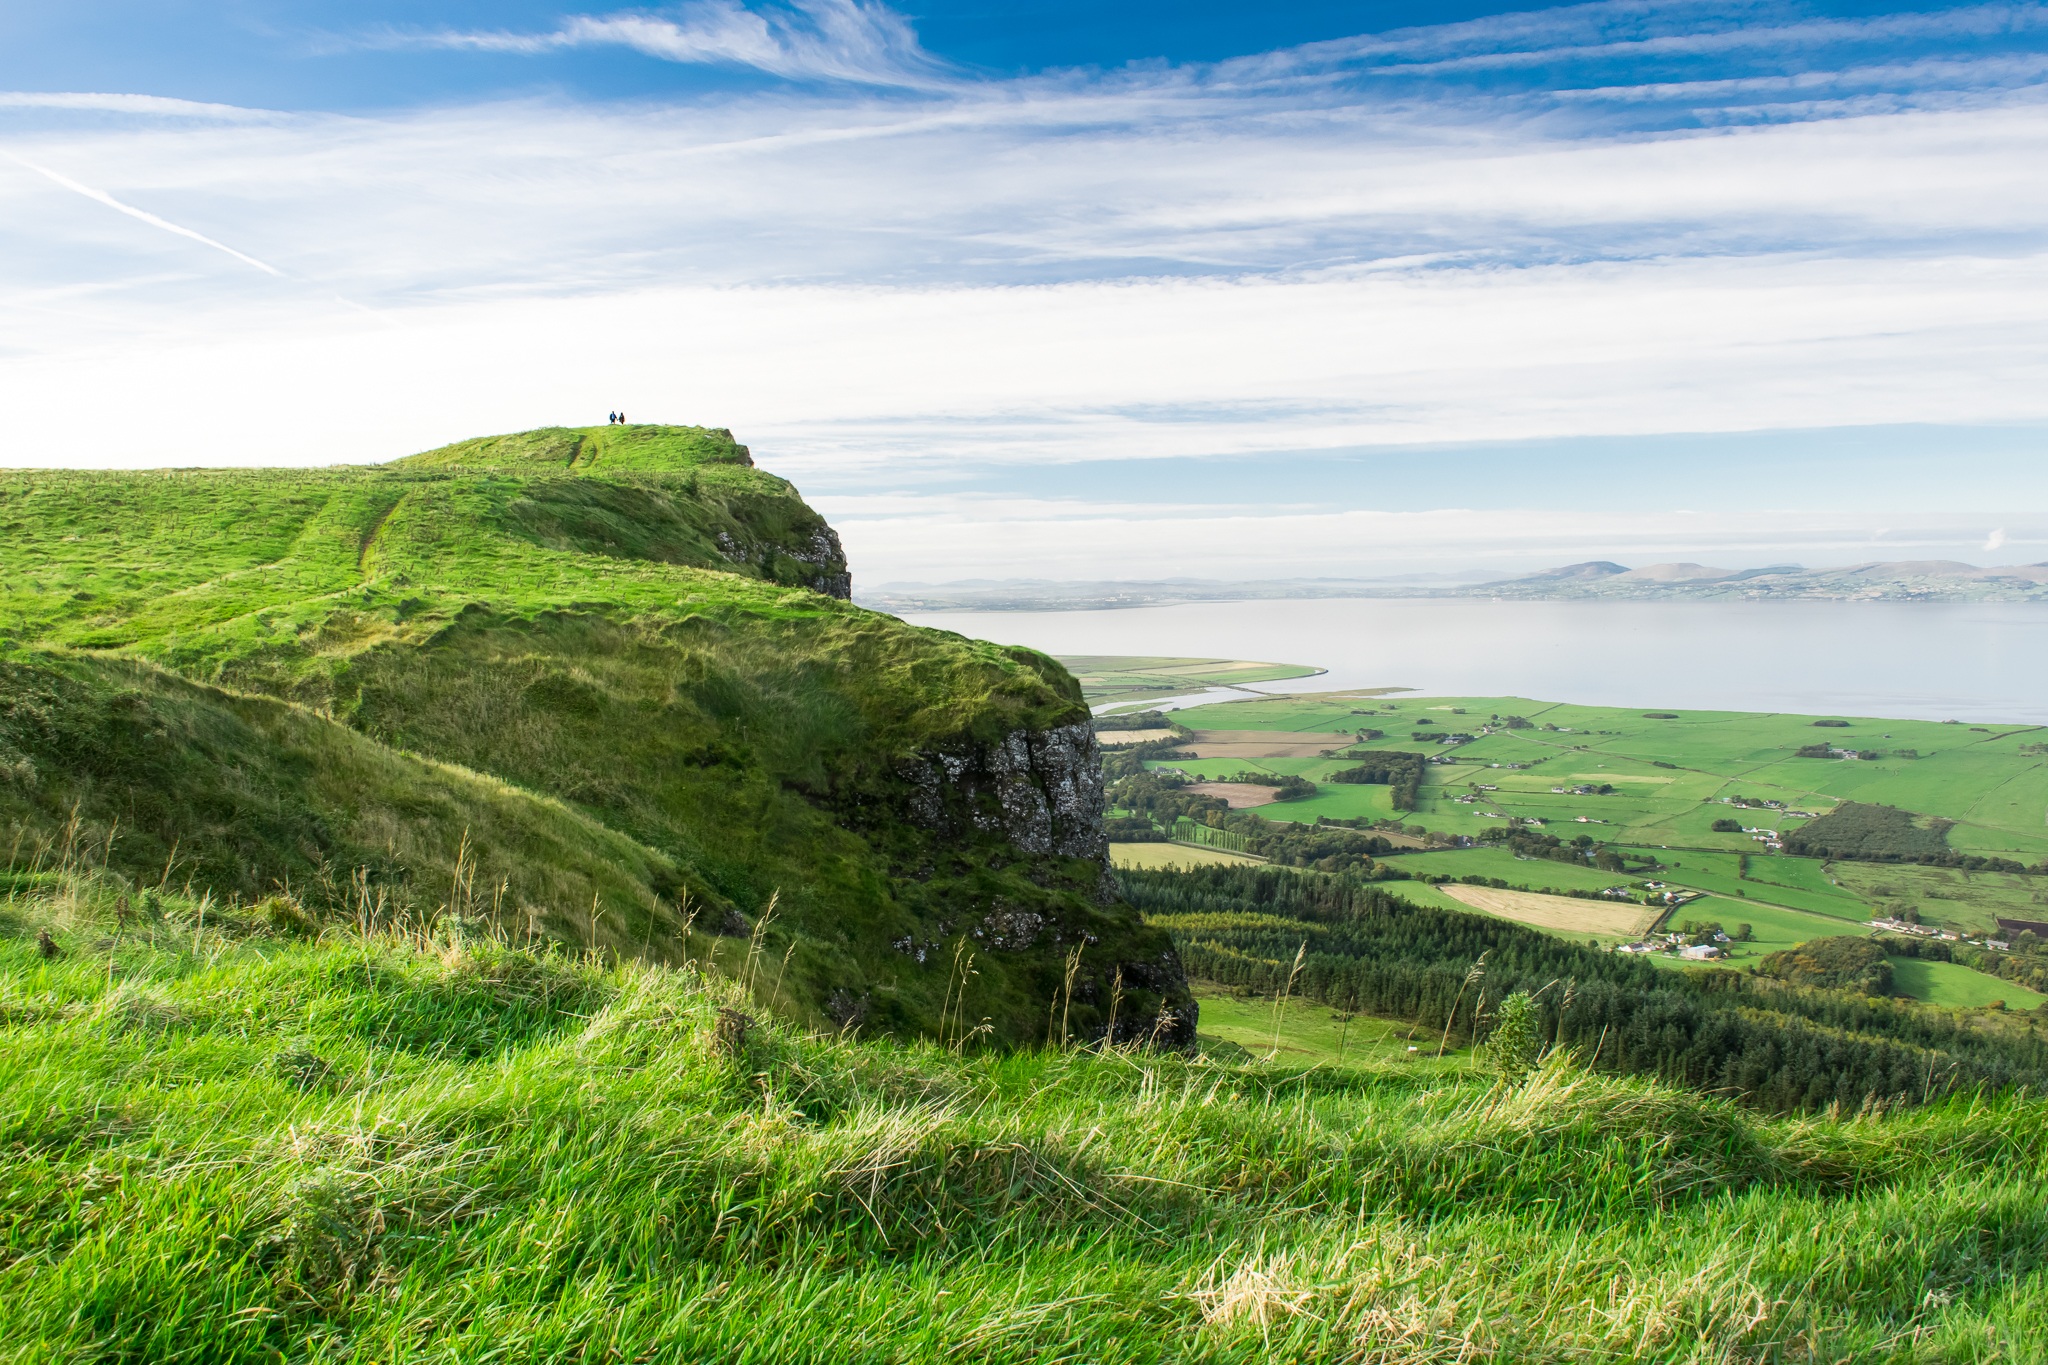
landscape, sea, coast, nature, grass, outdoor, horizon, mountain, light, cloud, sky, fog, mist, field, meadow, hill, valley, summer, cliff, environment, green, scenic, pasture, scenery, blue, highland, terrain, ridge, plain, clouds, grassland, plateau, scene, ireland, fell, habitat, loch, ecosystem, irish, rural area, landform, geographical feature, mountainous landforms